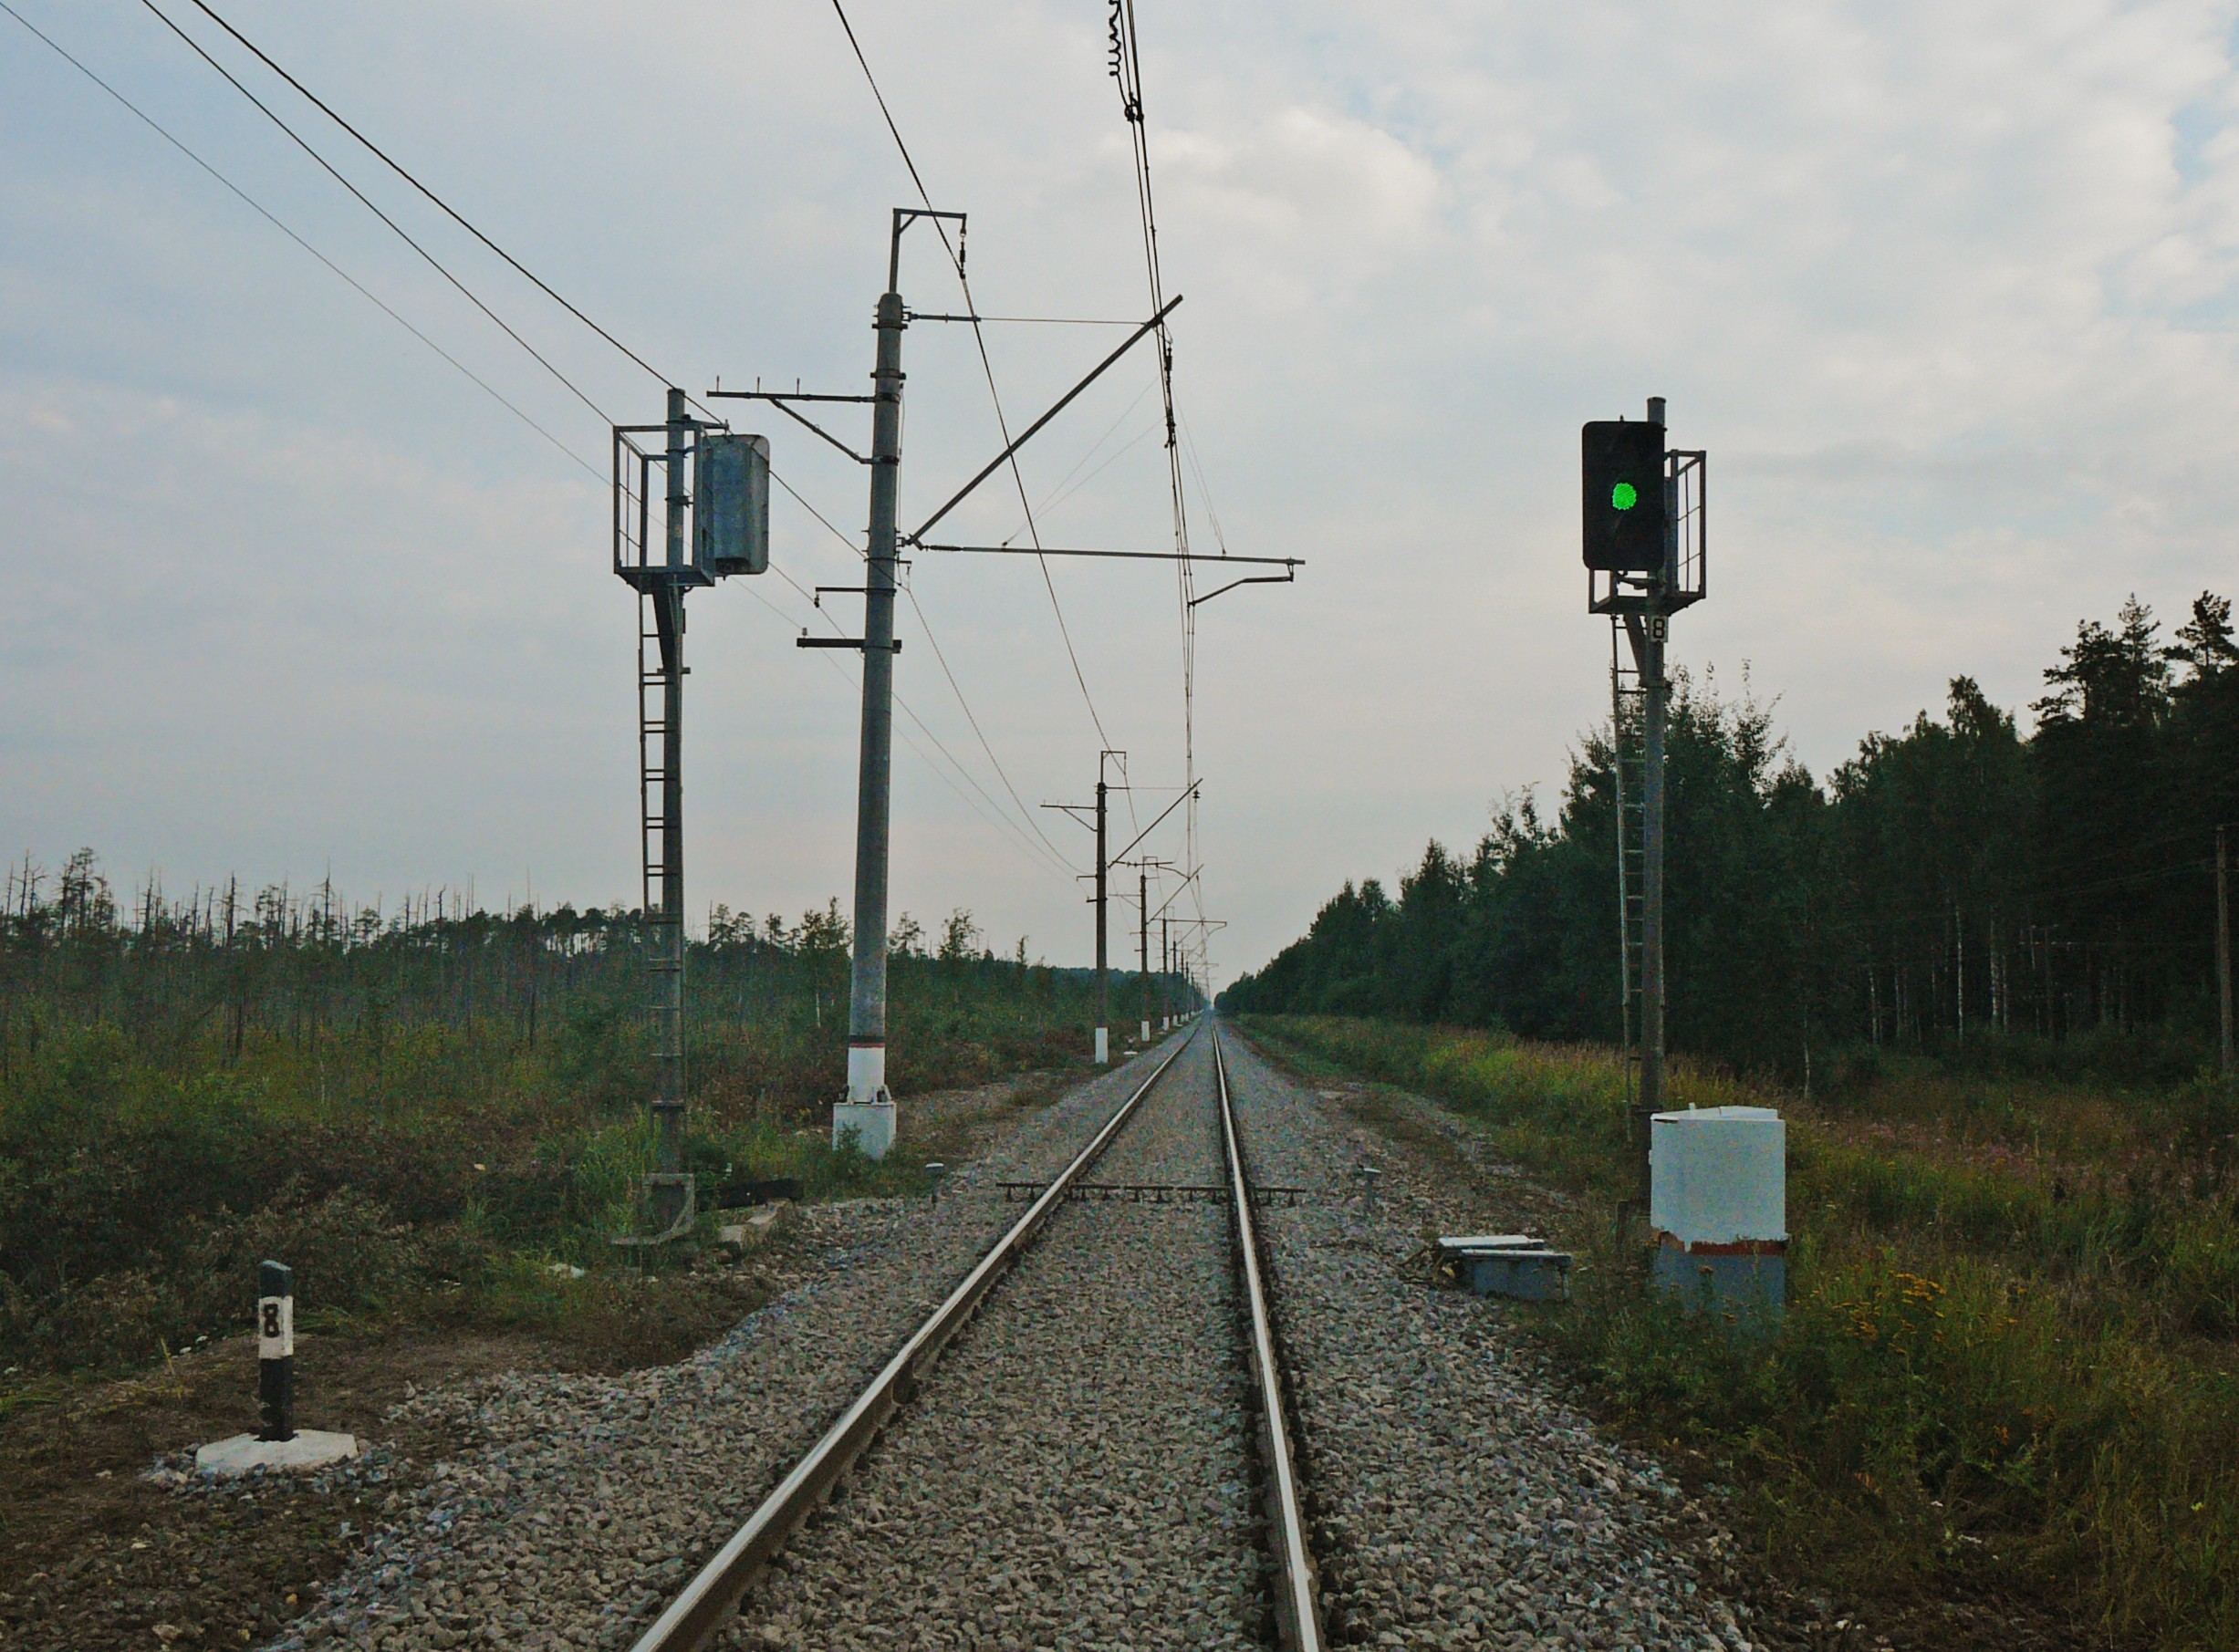
image, track, overhead power line, transport, electricity, line, thoroughfare, mode of transport, public utility, road, tree, vehicle, electrical supply, transmission tower, railway, nonbuilding structure, light fixture, electric locomotive